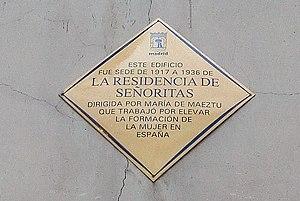
La Residencia de Señoritas est une institution universitaire espagnole et le premier établissement officiel destiné à promouvoir l'enseignement universitaire pour les femmes. Créée en 1915 par María de Maeztu, pédagogue de l'Institution libre d'enseignement, la résidence cesse de fonctionner à la fin de la guerre d'Espagne en 1939, à l'arrivée au pouvoir des nationalistes de Franco.